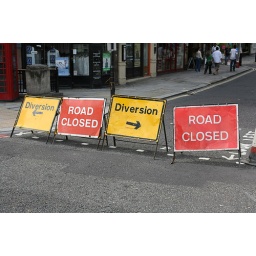
Yellow and red roadwork signs in London